Louis XVI

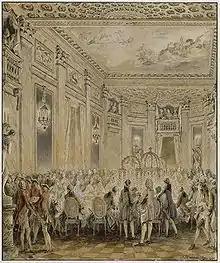
Jean-Michel Moreau – Souper donné à Louveciennes (1771)

As authority dissipated from him and reforms were clearly becoming unavoidable, there were increasingly loud calls for him to convoke the Estates General, which had not met since 1614 (at the beginning of the reign of Louis XIII). As a last-ditch attempt to get new monetary reforms approved, Louis XVI convoked the Estates General on 8 August 1788, setting the date of their opening on 1 May 1789. With the convocation of the Estates General, as in many other instances during his reign, Louis XVI placed his reputation and public image in the hands of those who were perhaps not as sensitive to the desires of the French population as he was. Because it had been so long since the Estates General had been convened, there was some debate as to which procedures should be followed. Ultimately, the Parlement of Paris agreed that "all traditional observances should be carefully maintained to avoid the impression that the Estates General could make things up as it went along." Under this decision, the King agreed to retain many of the traditions which had been the norm in 1614 and prior convocations of the Estates General, but which were intolerable to a Third Estate (the bourgeoisie) buoyed by recent proclamations of equality. For example, the First and Second Estates (the clergy and nobility respectively) proceeded into the assembly wearing their finest garments, while the Third Estate was required to wear plain, oppressively somber black, an act of alienation that Louis XVI would likely have not condoned. He seemed to regard the deputies of the Estates General with respect: in a wave of self-important patriotism, members of the Estates refused to remove their hats in the King's presence, so Louis removed his to them.